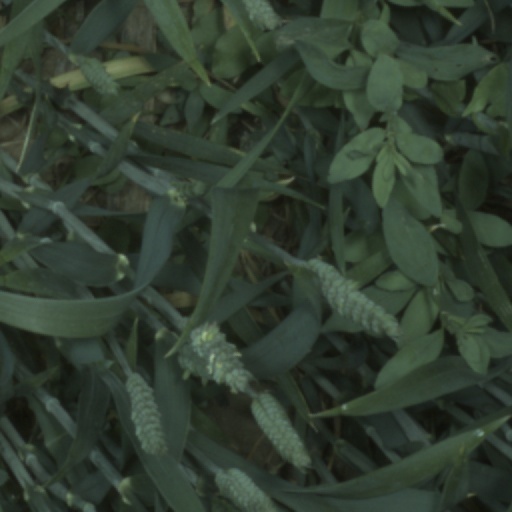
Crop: wheat